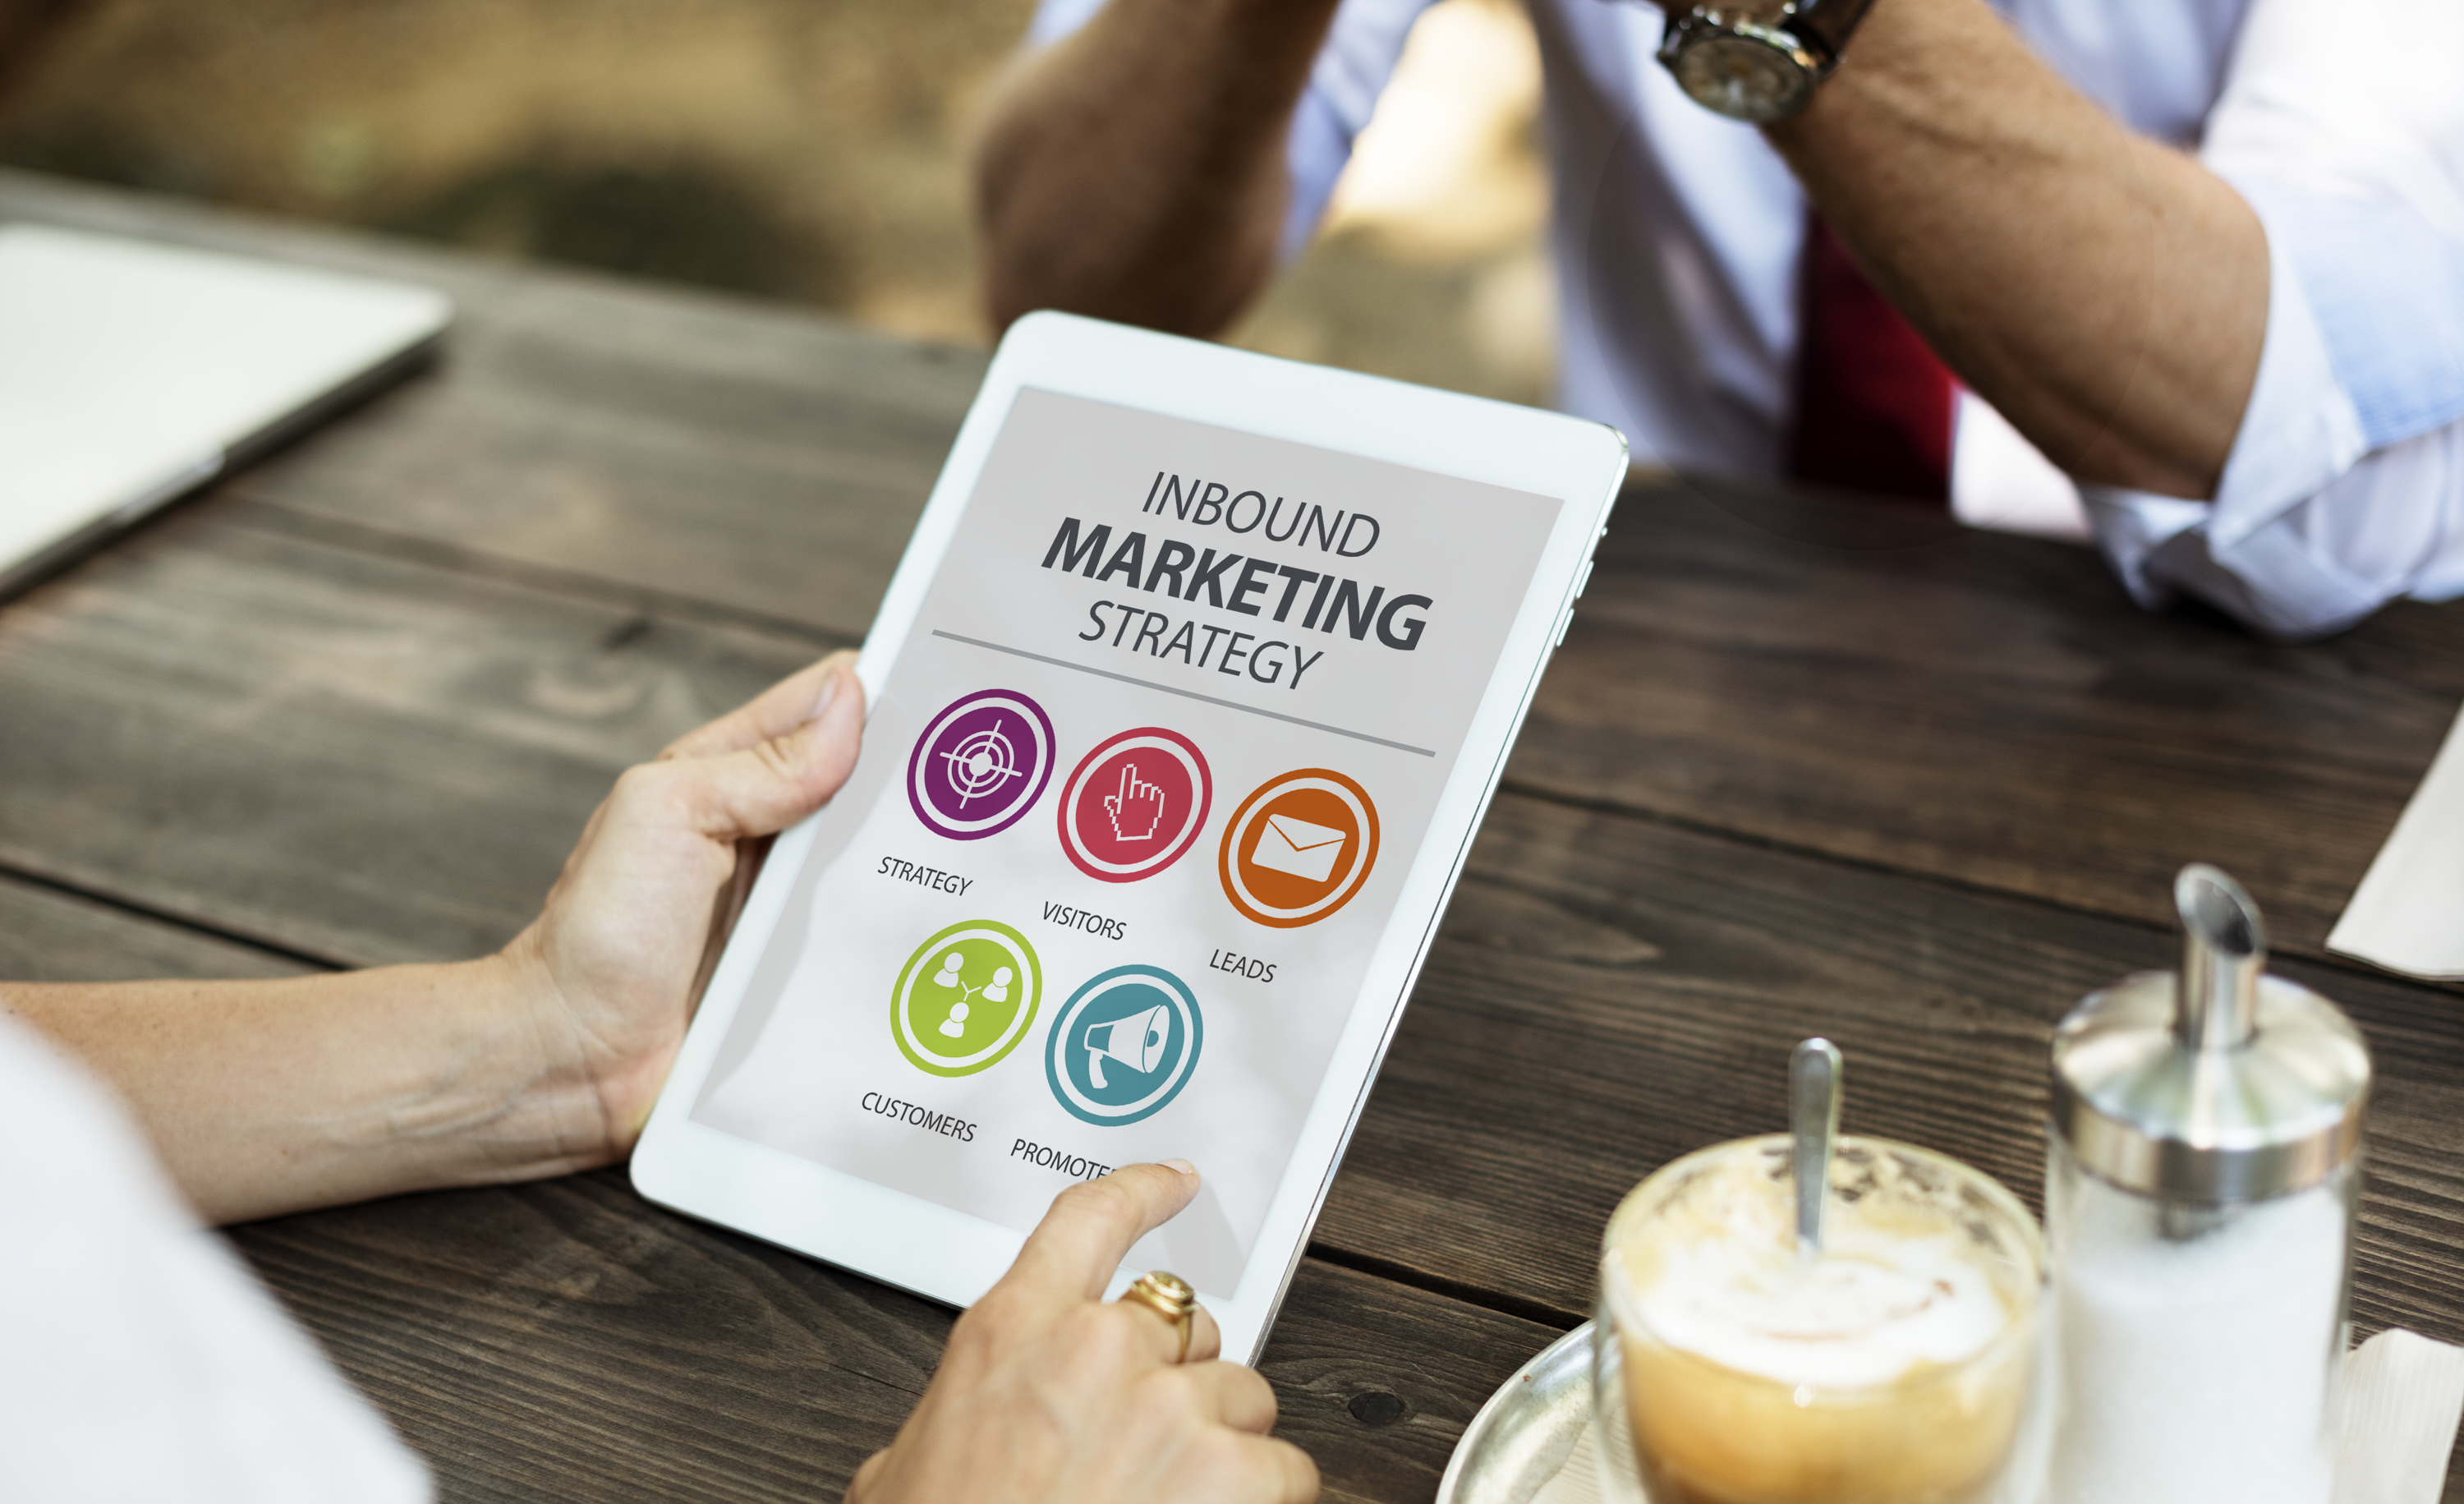
agreement, beverage, brainstorming, business, business people, cafe, coffee, coffee shop, connection, corporate, cup, deal, drinks, friends, friendship, internet, laptop, meeting, networking, online, planning, table, tablet, talking, technology, togetherness, working, people, product, product design, flavor, drink